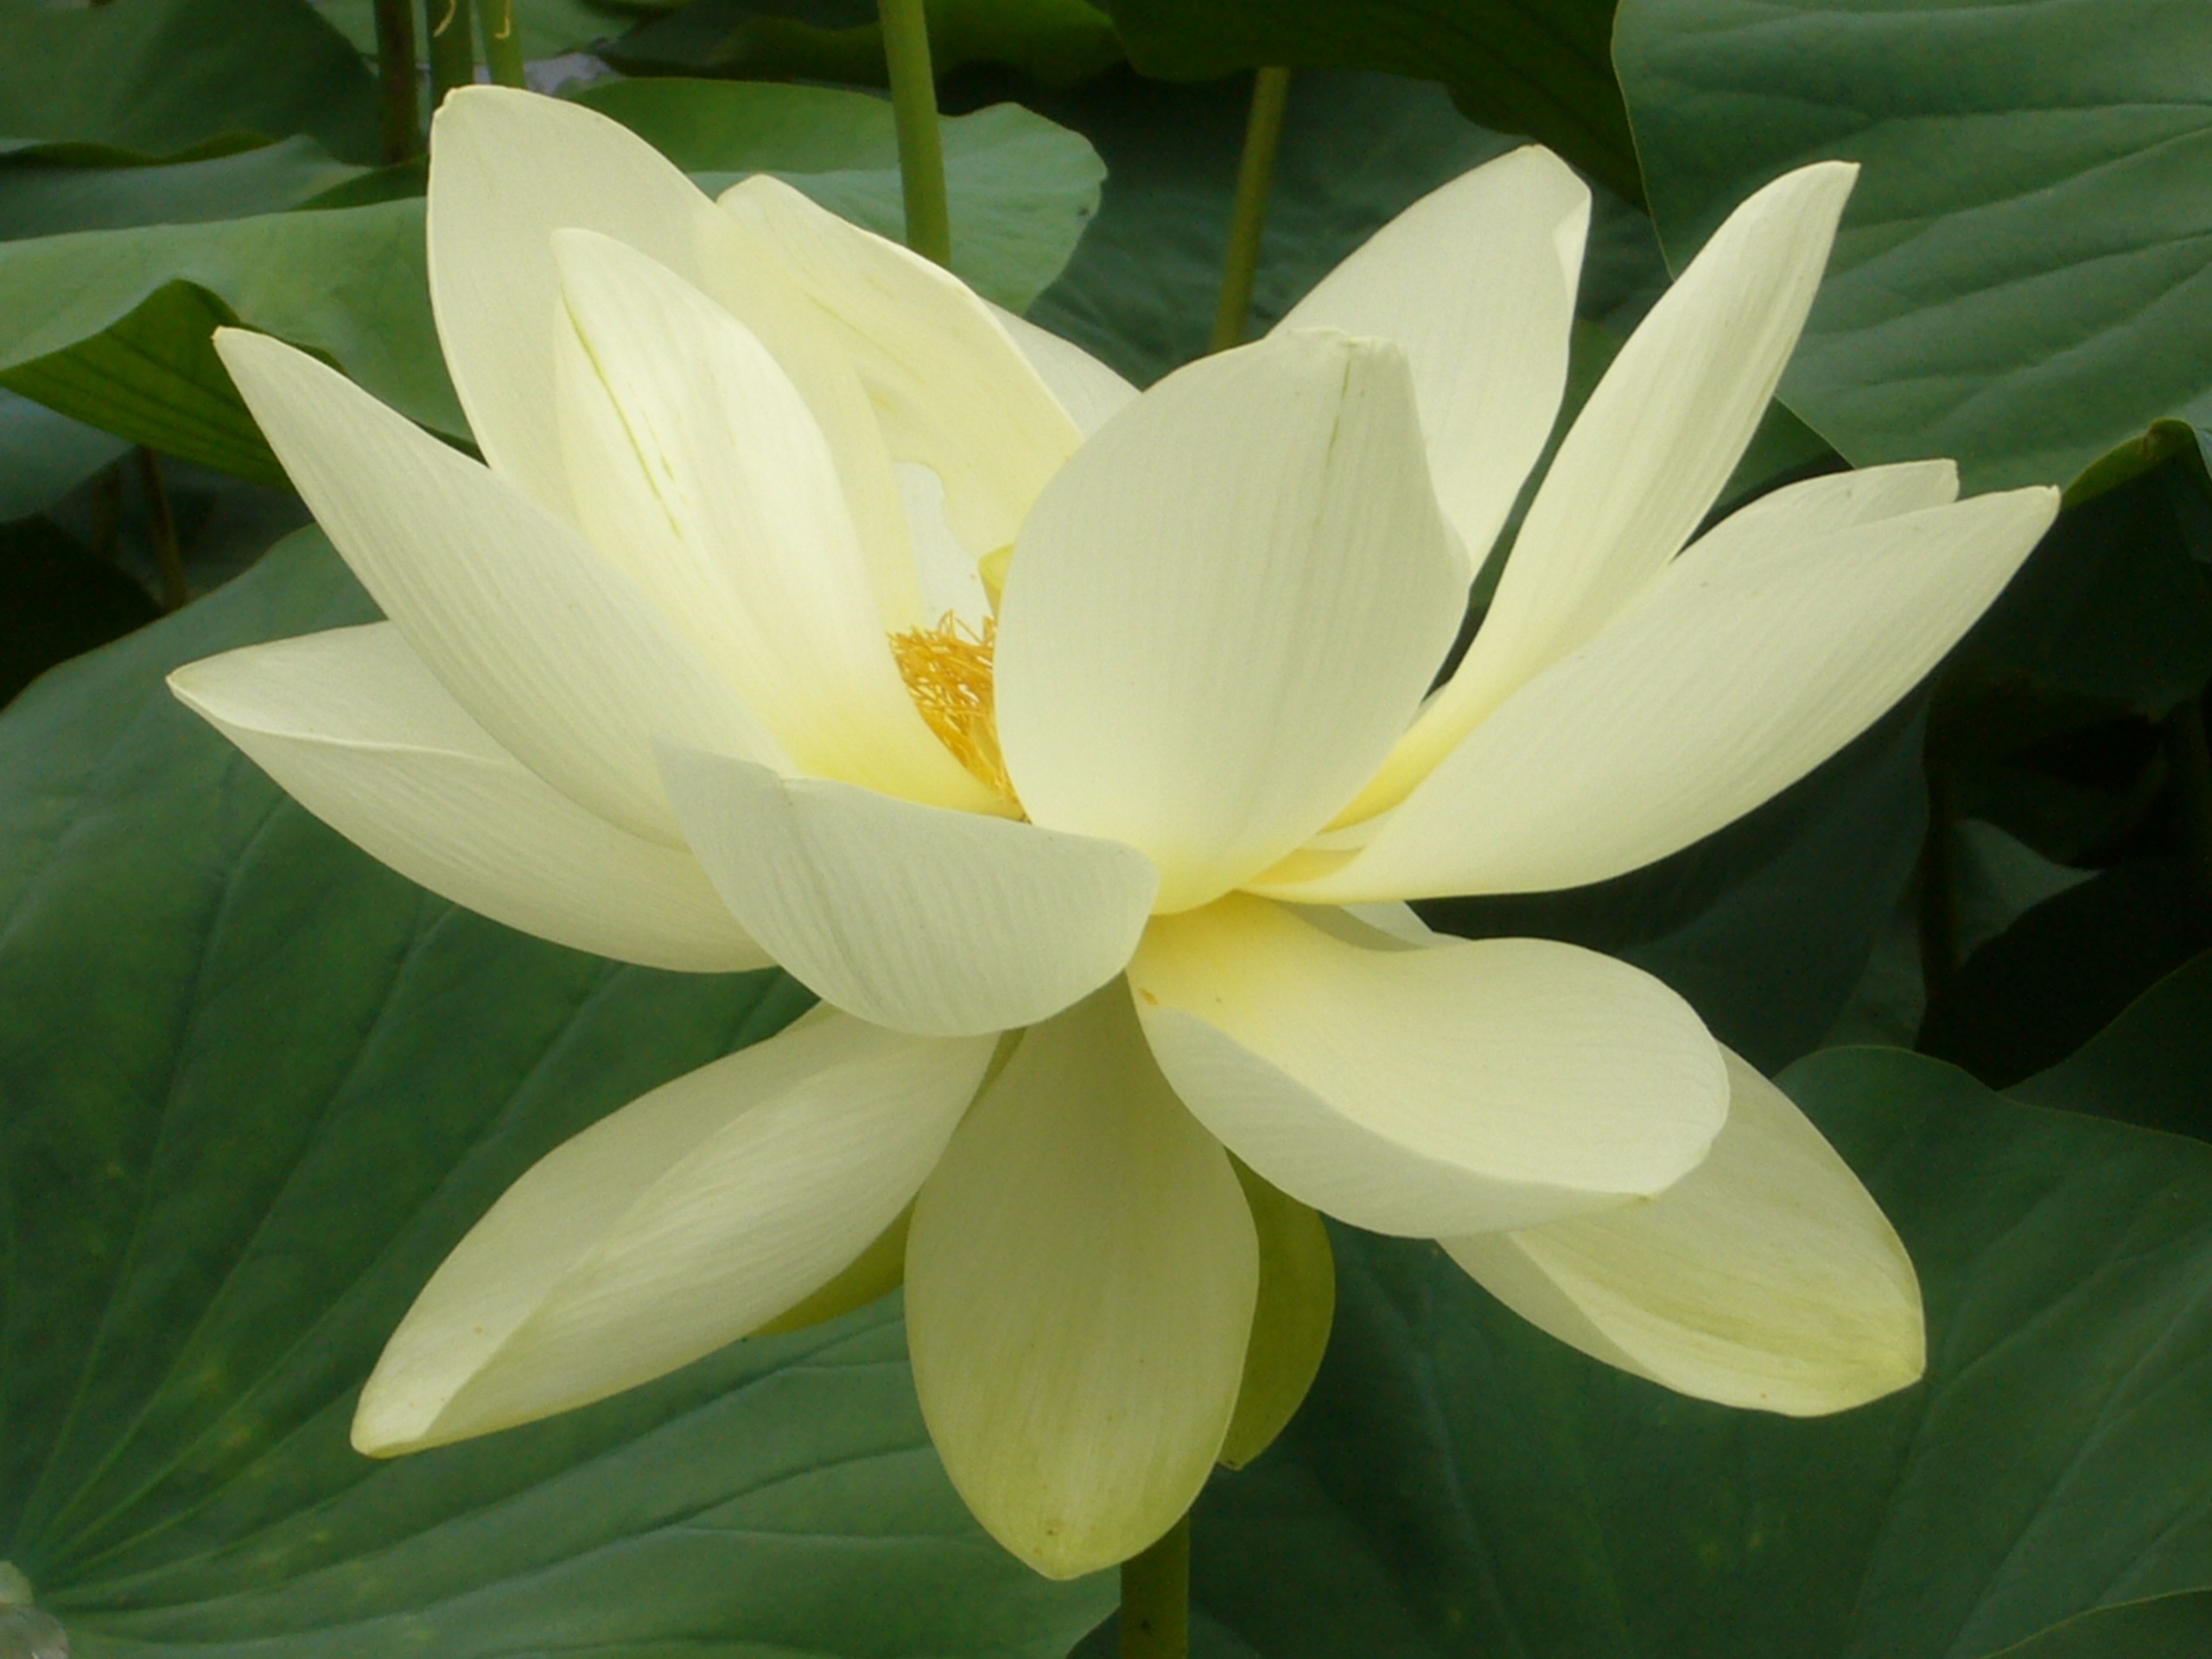
plant, flower, petal, botany, yellow, sacred lotus, aquatic plant, flora, petals, lotus, lily, water lilies, flowering plant, city car, land plant, lotus family, proteales